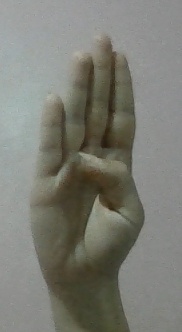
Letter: kaaf